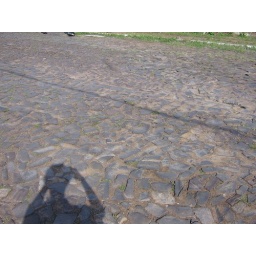
Taquara - The street in front of Ivana's parent's house. Hopefully this shows how uneven the road was.